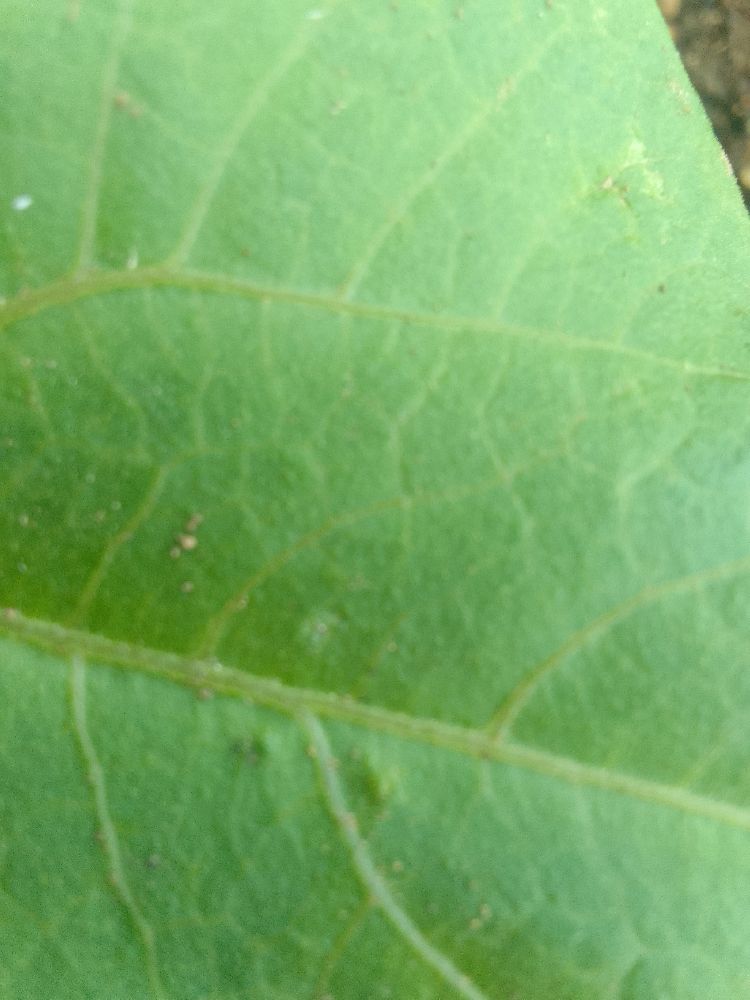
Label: healthy